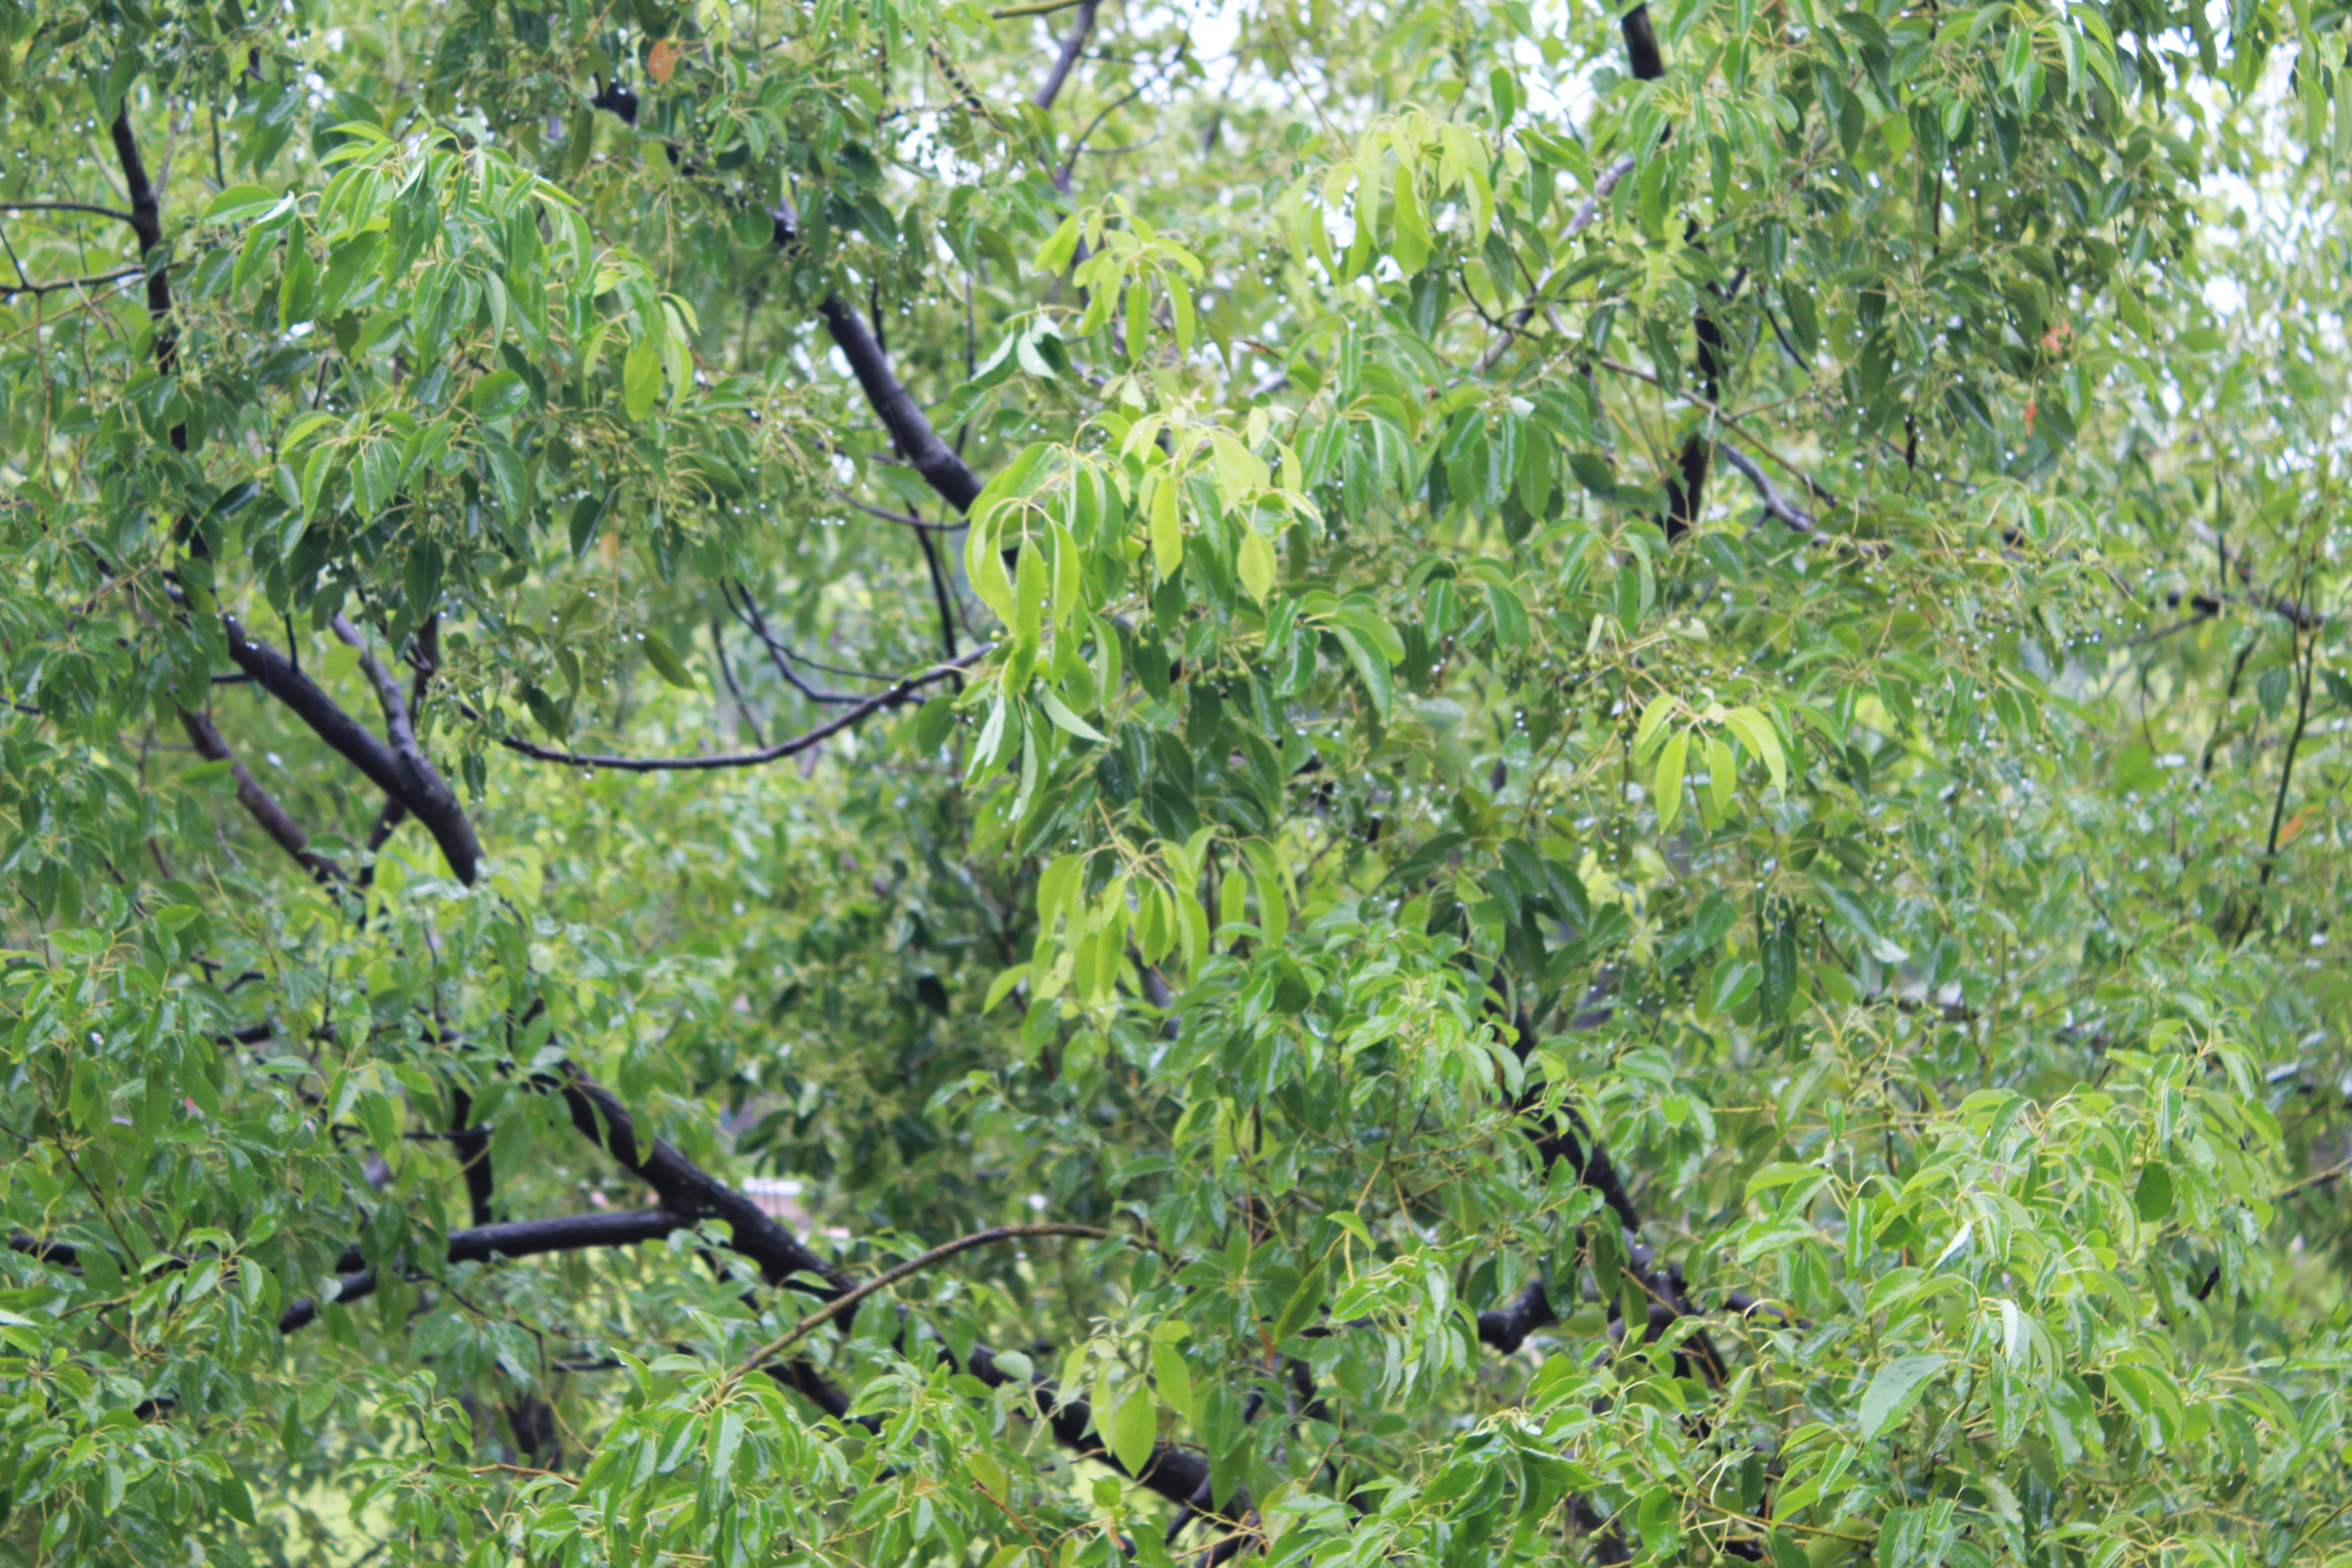
tree, branch, plant, leaf, flower, wildlife, green, jungle, produce, flora, fauna, trees, shrub, rainforest, deciduous, ecosystem, flowering plant, green tree background, woody plant, land plant